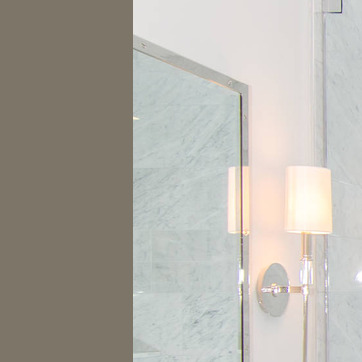
Material: mirror